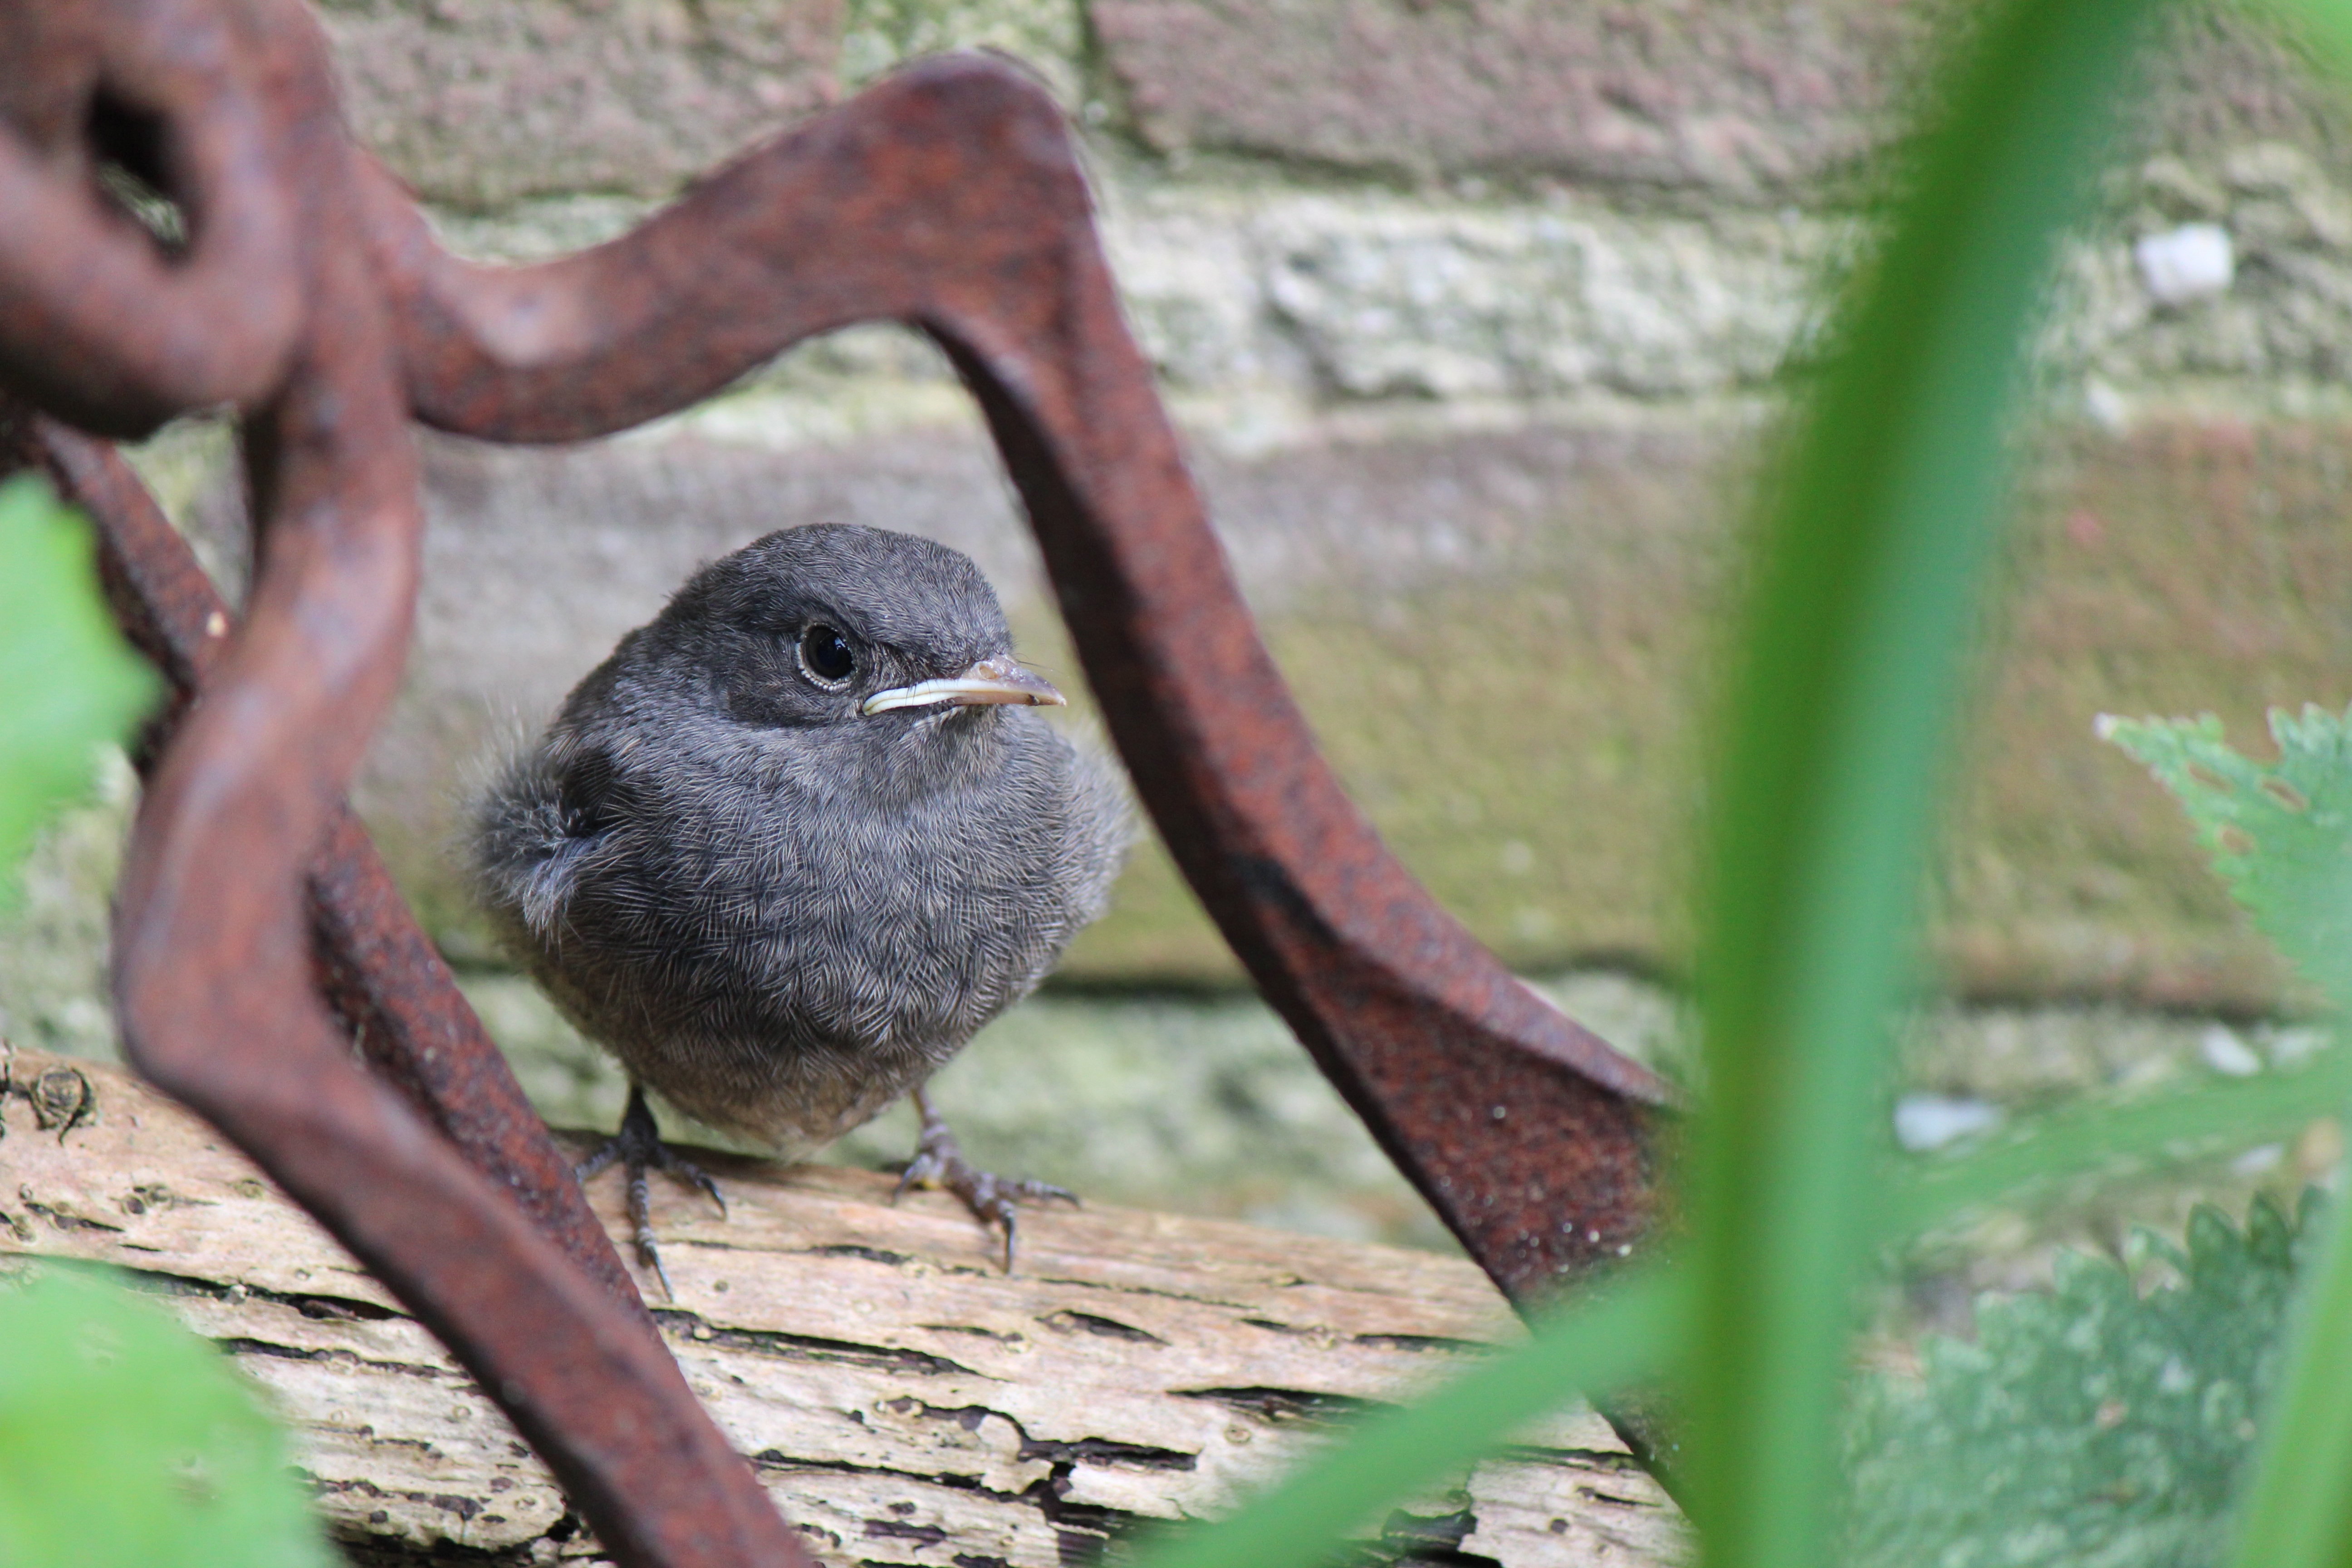
nature, outdoor, branch, bird, wildlife, young, beak, natural, black, fauna, vertebrate, nest, hiding, red tailed, old world flycatcher, perching bird